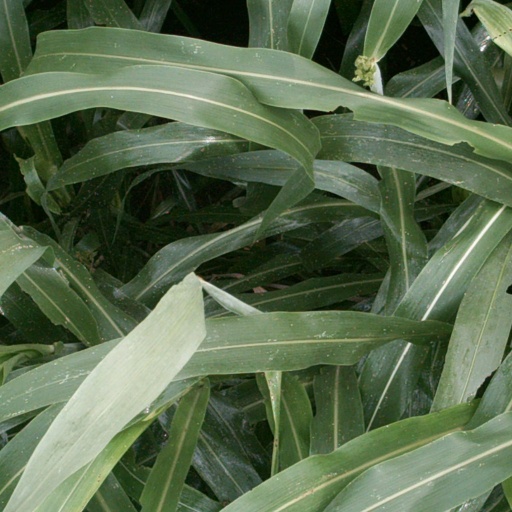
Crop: sorghum